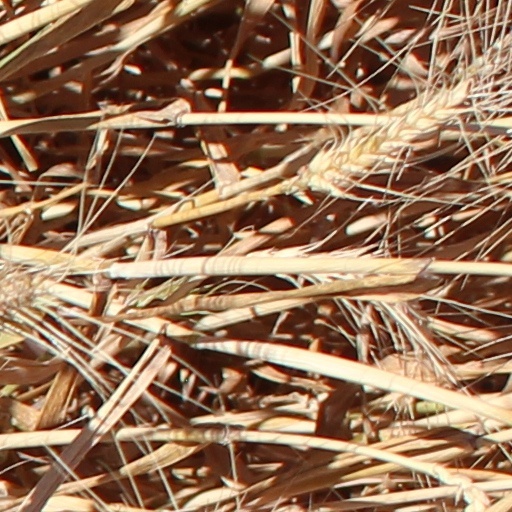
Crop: wheat